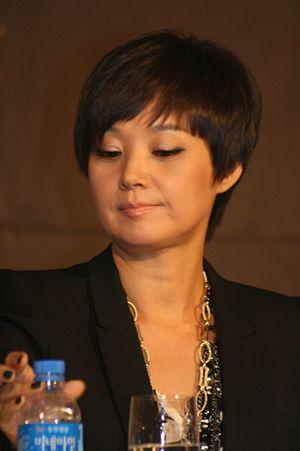
Bae Jong-ok, née le 13 mai 1964 à Séoul, est une actrice sud-coréenne.